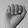
ASL letter: A